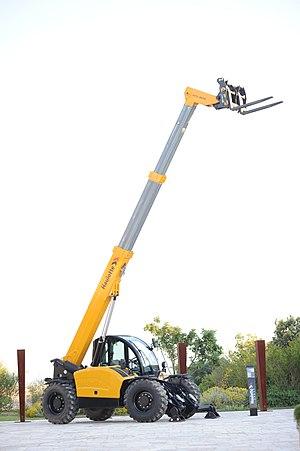
Chariot élévateur HTL 4010
Haulotte est un constructeur français d'engins de travaux publics, de machines d'élévation de personnes et de charges dont la structure actuelle date de 1995. Haulotte est depuis 1999 le leader européen sur son secteur d'activité principal : la nacelle élévatrice. L'entreprise est cotée à Paris sur Euronext, et fait partie de l'indice Next 150.